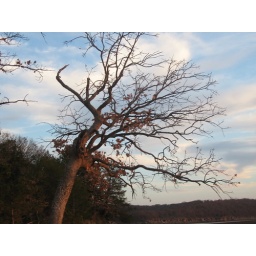
A tree along a river near Tulsa, OK